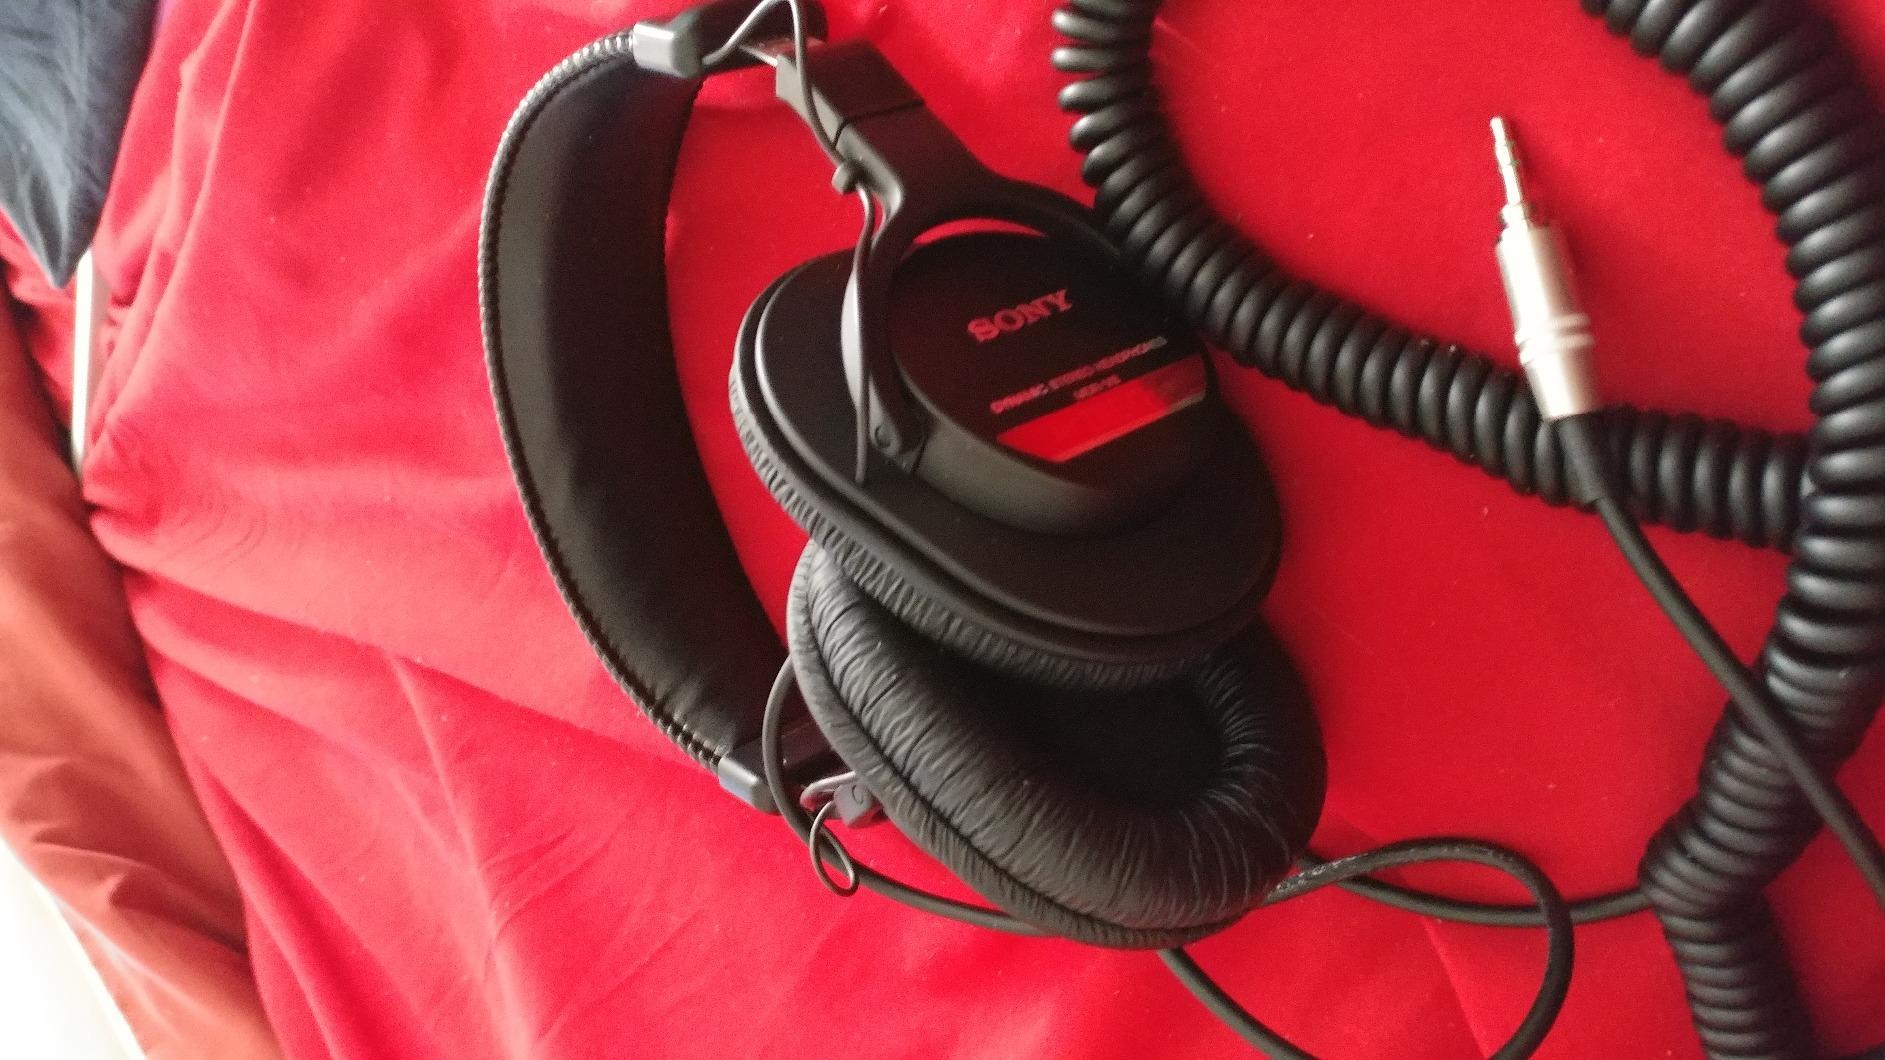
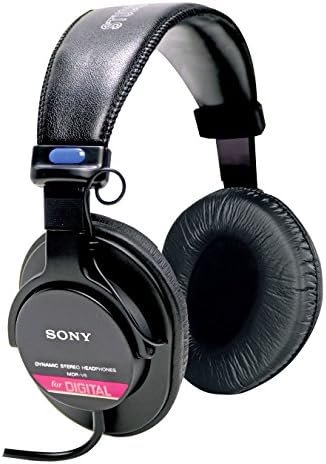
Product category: headphones
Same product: yes